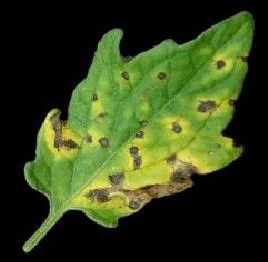
Plant: Tomato
Disease: tomato septoria leaf spot